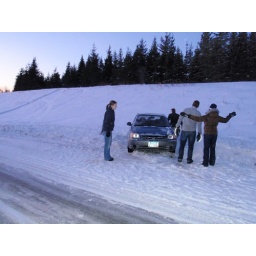
Our car spun off the road and got stuck in the snow